Frankfort Commando

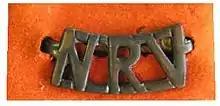
UDF era National Reserve of Volunteers shoulder tab

During this era, the unit was mainly utilised for area force protection, police assistance and stock theft control.